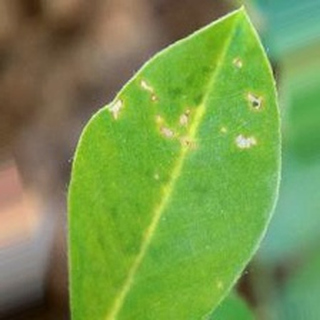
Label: healthy_groundnut